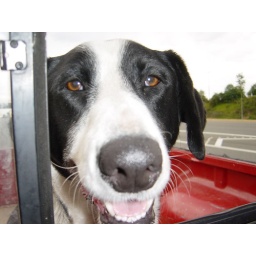
A dog in your face